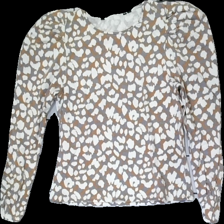
View: front
Type: Top
Category: Ladies
Brand: Missing
Colors: Grey, Brown, White
Material: 100% Cotton
Pattern: Animal print
Cut: Regular, C-collar
Price range: <50
Recommended usage: Recycle
Description: washed out